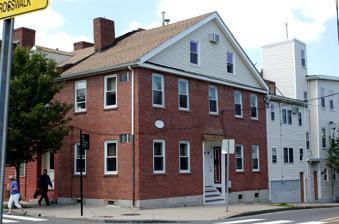
Building: Lechmere Point Corporation Houses
Country: United States of America
Year built: 1821
Historic house in Massachusetts, United States United States historic place Lechmere Point Corporation Houses U.S. National Register of Historic Places 47 Gore Street (on the left) and 25 3rd Street (on the right) Show map of Massachusetts Show map of the United States Location Cambridge, Massachusetts Coordinates 42°22′18″N 71°4′49″W / 42.37167°N 71.08028°W / 42.37167; -71.08028 Built 1821 Architectural style Federal MPS Cambridge MRA NRHP reference No. 82001957 Added to NRHP April 13, 1982 49 Gore Street The Lechmere Point Corporation Houses is a historic apartment rowhouse at 45–51 Gore St. and 25 3rd Street in Cambridge, Massachusetts .  Built sometime before 1821, this 2 + 1 ⁄ 2 -story brick-and-wood structure is the only surviving building to be built by the Lechmere Point Corporation, which developed East Cambridge in the early decades of the 19th century.  The house was owned for a time by lawyer and politician Christopher Gore , a principal of the corporation who also speculated in area real estate.  Two of the buildings (25 3rd Street and 45 Gore Street) have retained their original gable roofs, while 49 Gore Street has been raised to a full three stories and given arched windows, and 51 Gore Street has had a mansard roof added. The houses were listed on the National Register of Historic Places in 1982. See also National Register of Historic Places listings in Cambridge, Massachusetts References